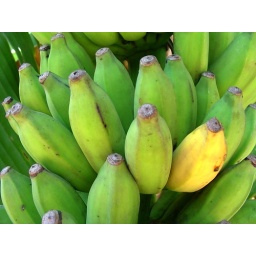
banana tree outside turtle project in Hambanthota area